Early life and career of Jeff Gordon

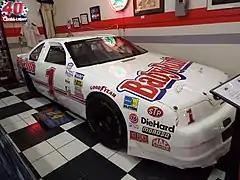
Gordon's No. 1 Baby Ruth Ford Thunderbird on display in the Martin Auto Museum

Prior to the start of the 1992 season, Gordon negotiated a new Busch Grand National contract with Bill Davis, with assistance from his stepfather. According to Bickford, they were offered a "Roush contract"—in other words, it was written by Jack Roush but credited to Bill Davis. Bickford called the attorney Cary Agajanian, who previously helped Jeff earn partial emancipation as a teenage racer. Among the changes made was the inclusion of a clause to equally allow either Davis or Gordon to terminate their partnership at the end of the season. Davis agreed to the clause and opted to continue the deal which gave Gordon half of the car's earnings, rather than a salary. In addition to the new contract, on January 13, Gordon secured sponsorship from Baby Ruth.